List of congregations of the Franciscan Third Order Regular in the United States

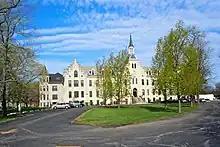
University of St Francis, Joliet

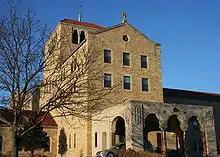
Assisi Heights mother house.

The Sisters of the Sorrowful Mother was founded in 1883 and inspired by the Salvatorians. They came to the United States at the invitation of the Bishop of Wichita, Kansas, in 1889, and within two years had opened four hospitals and an orphanage, as well as teaching in parish schools.